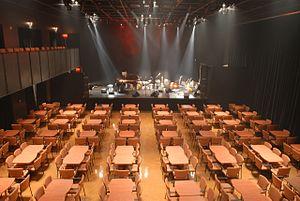
Salle Espace RONA du Centre des arts Juliette-Lassonde.
Le Centre des arts Juliette-Lassonde est un complexe culturel situé à Saint-Hyacinthe au Québec, Canada.